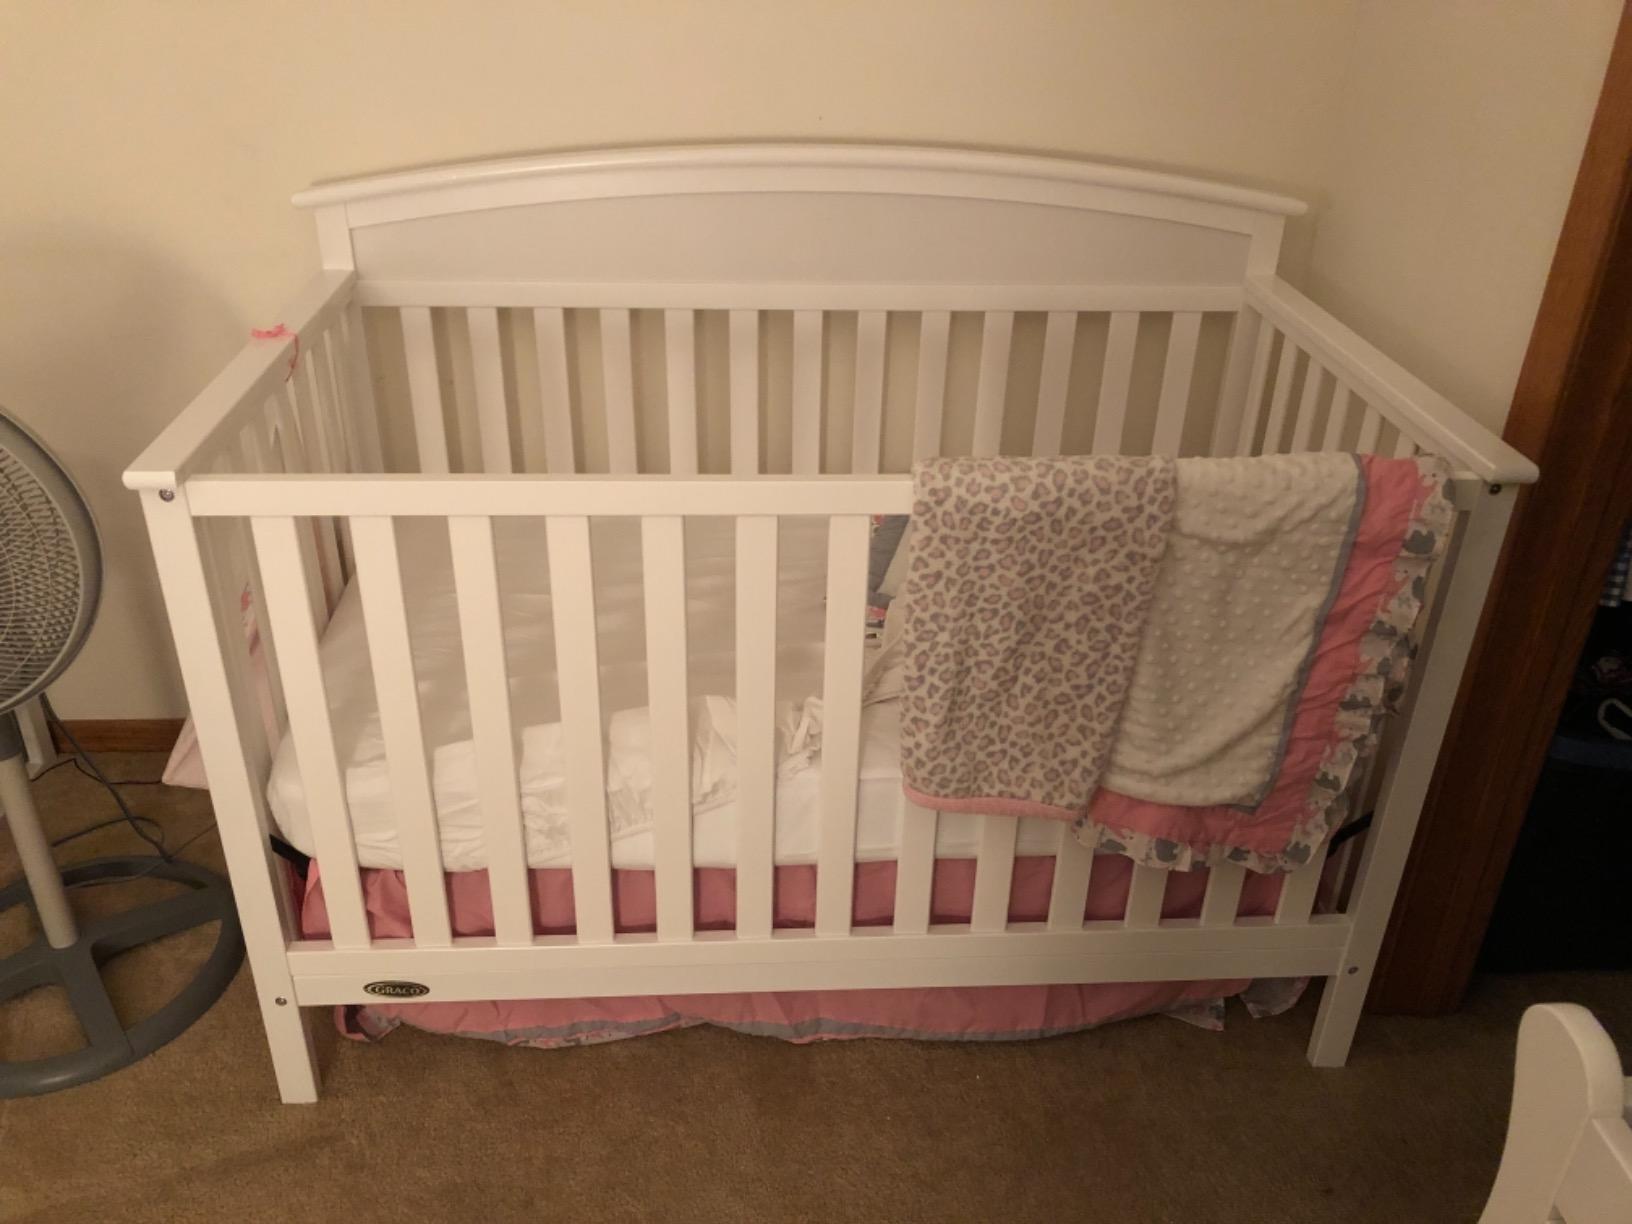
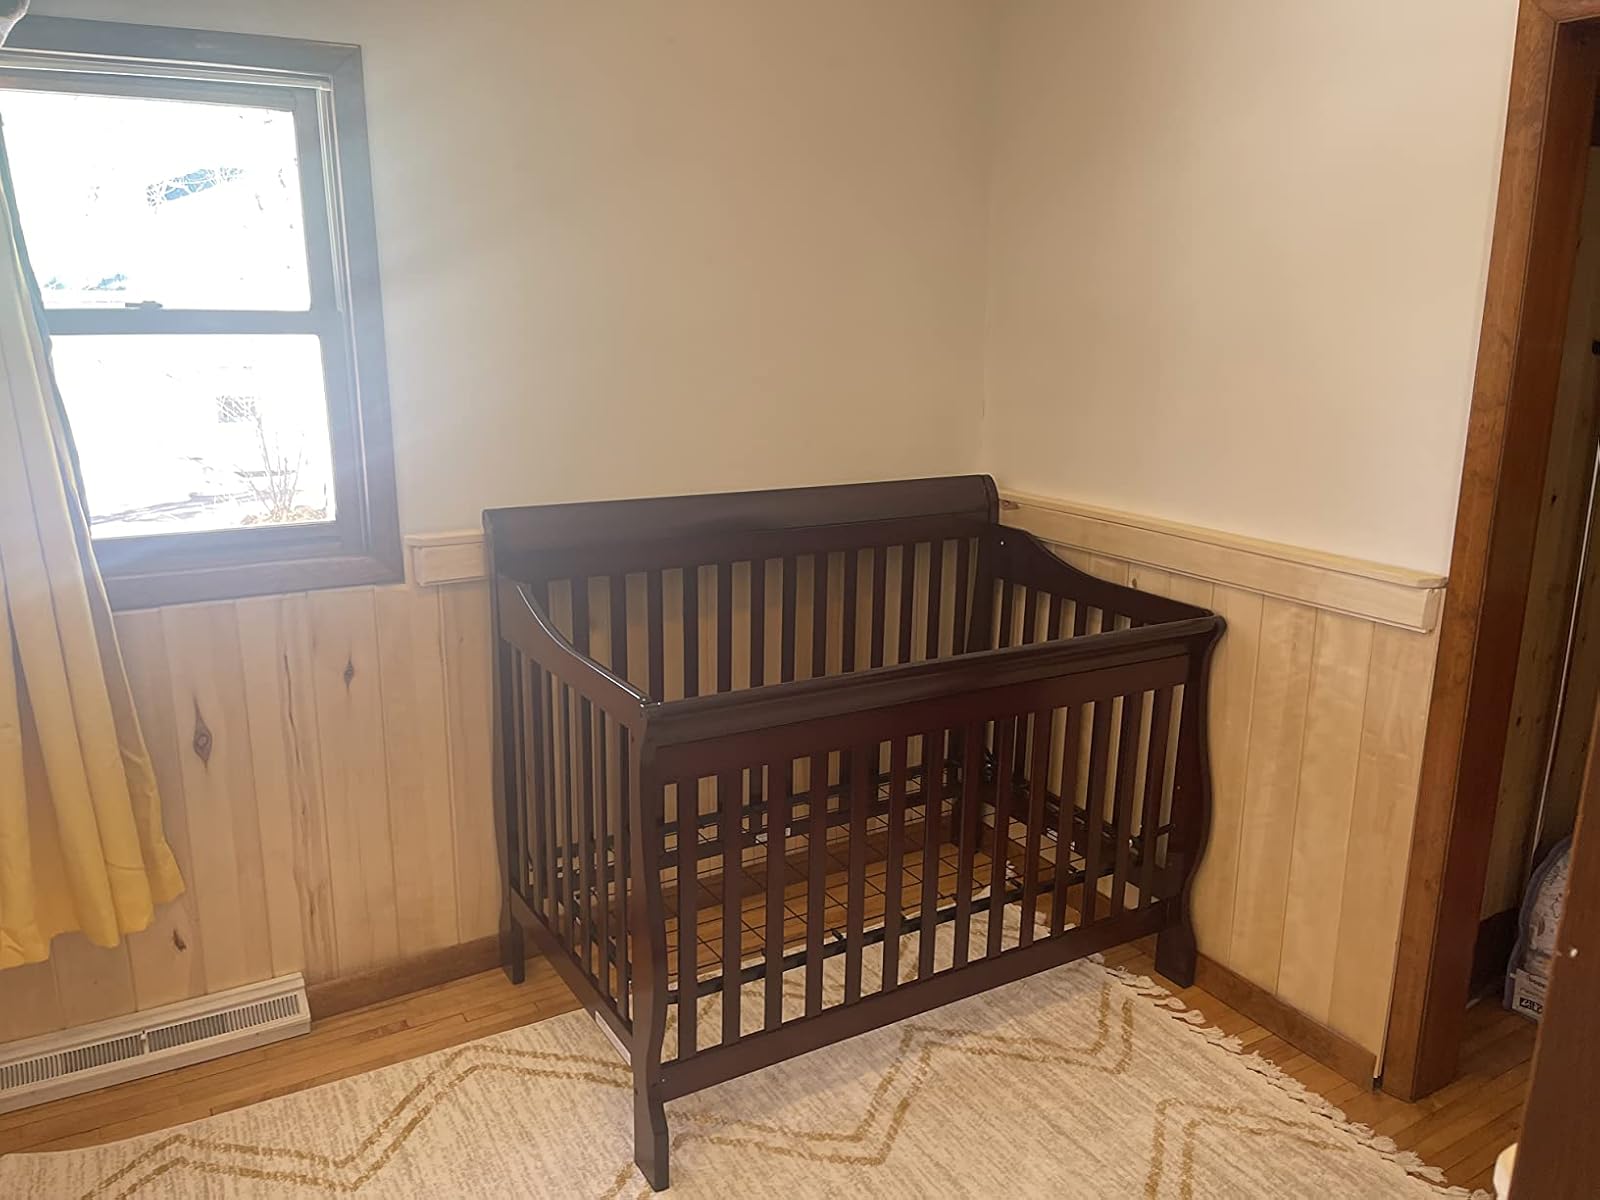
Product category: products_crib
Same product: no